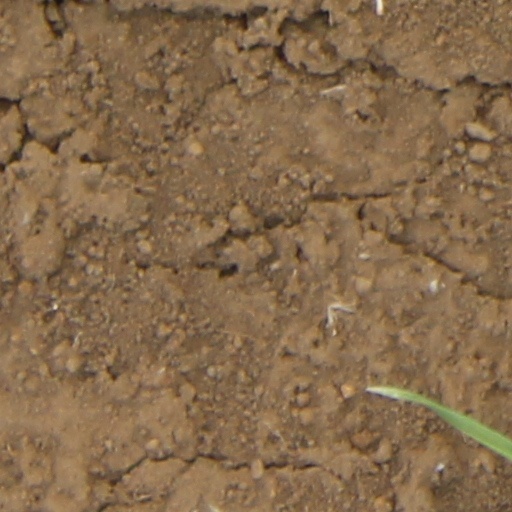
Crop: wheat